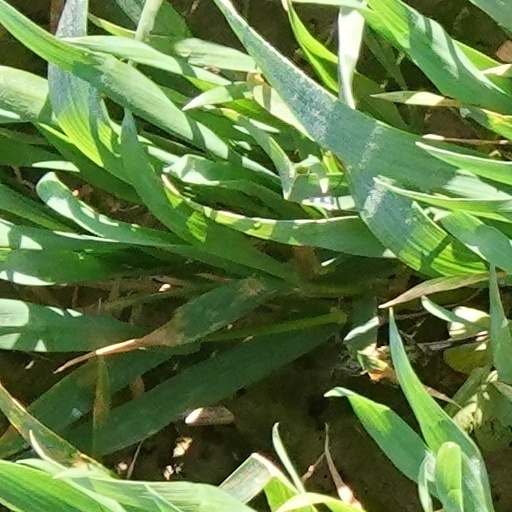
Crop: wheat